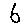
Label: 6